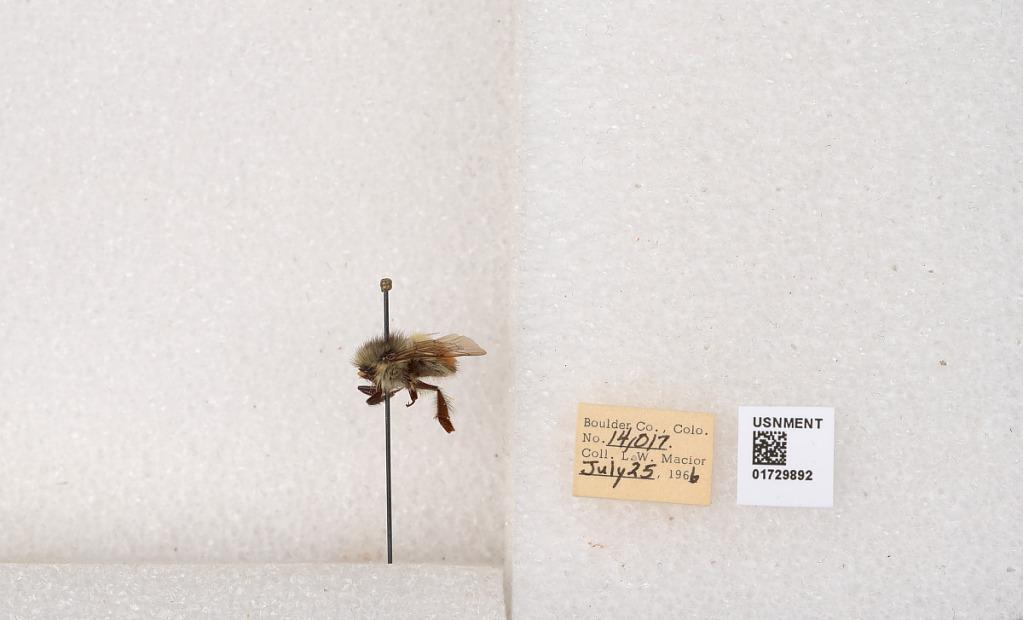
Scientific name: Bombus flavifrons Cresson
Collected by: L. Macior
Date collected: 1966-7-25
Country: United States
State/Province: Colorado
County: Boulder
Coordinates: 40.0925, -105.358